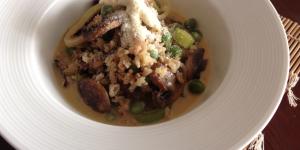
risotto de arroz integral con champinones